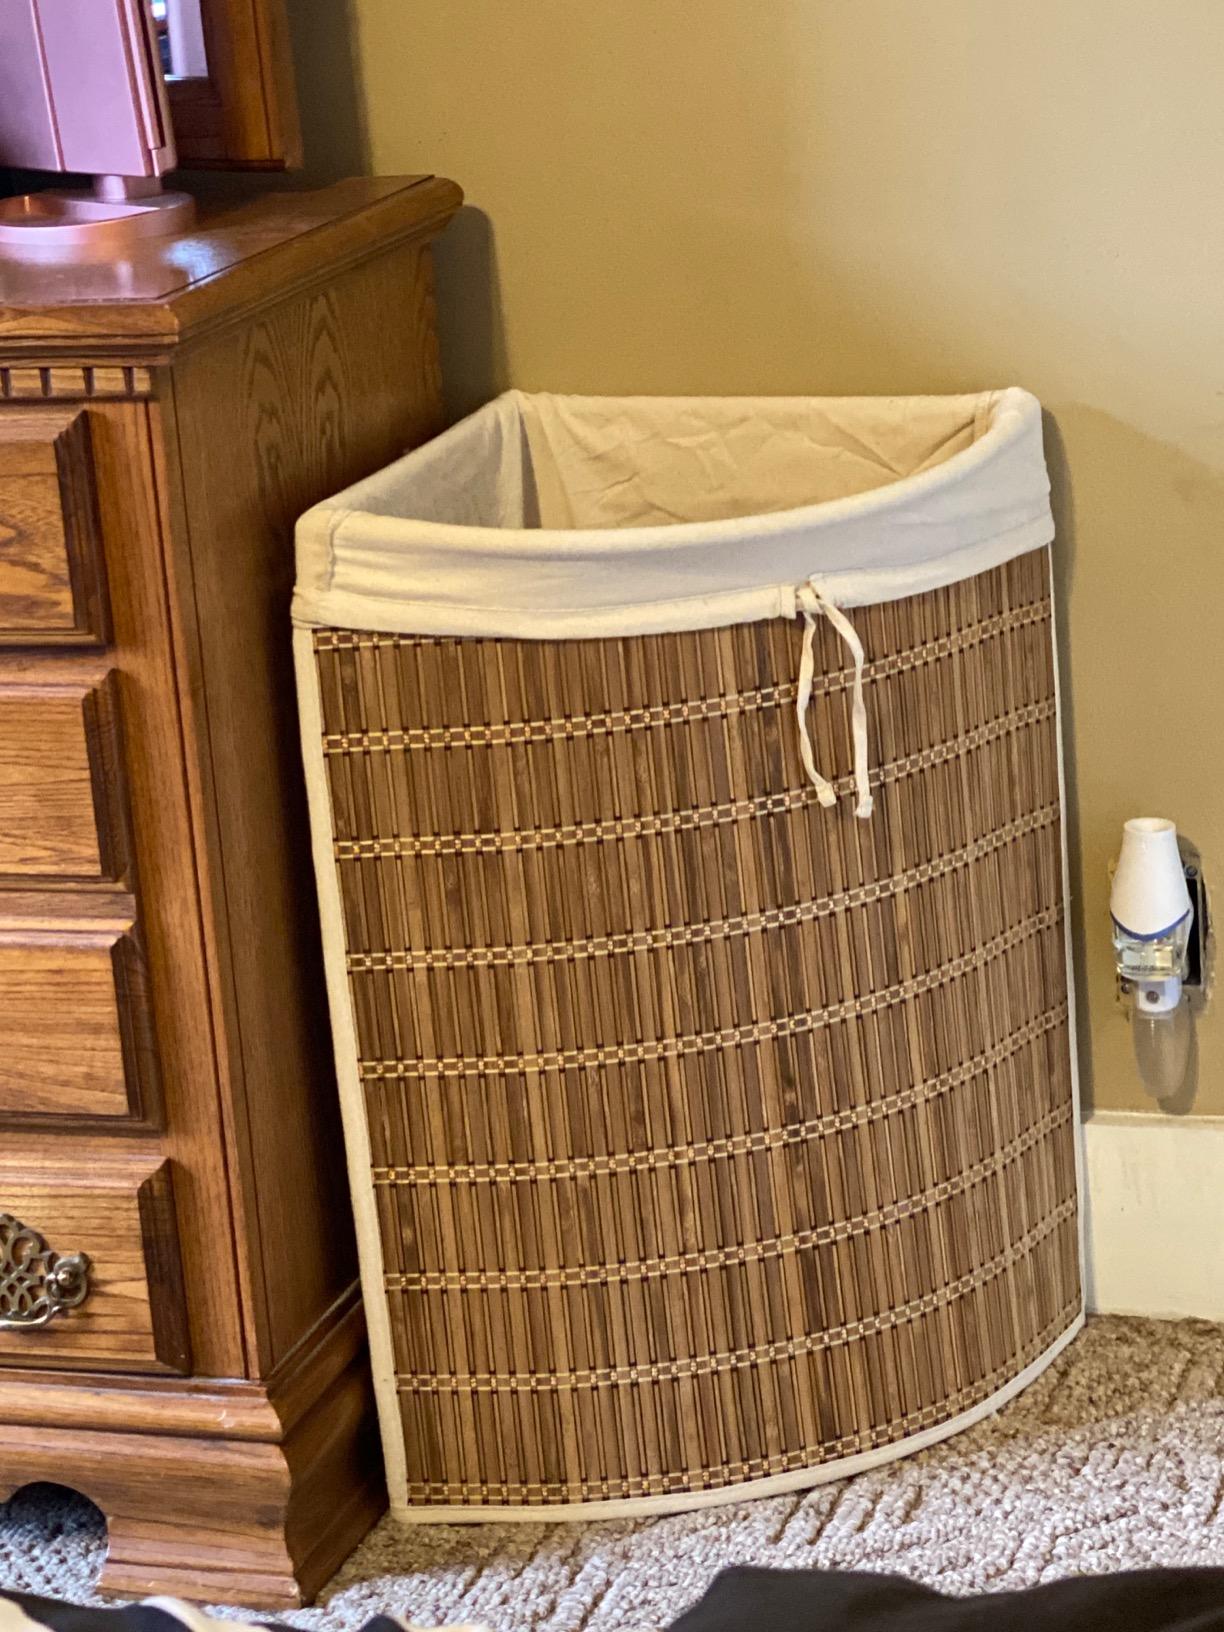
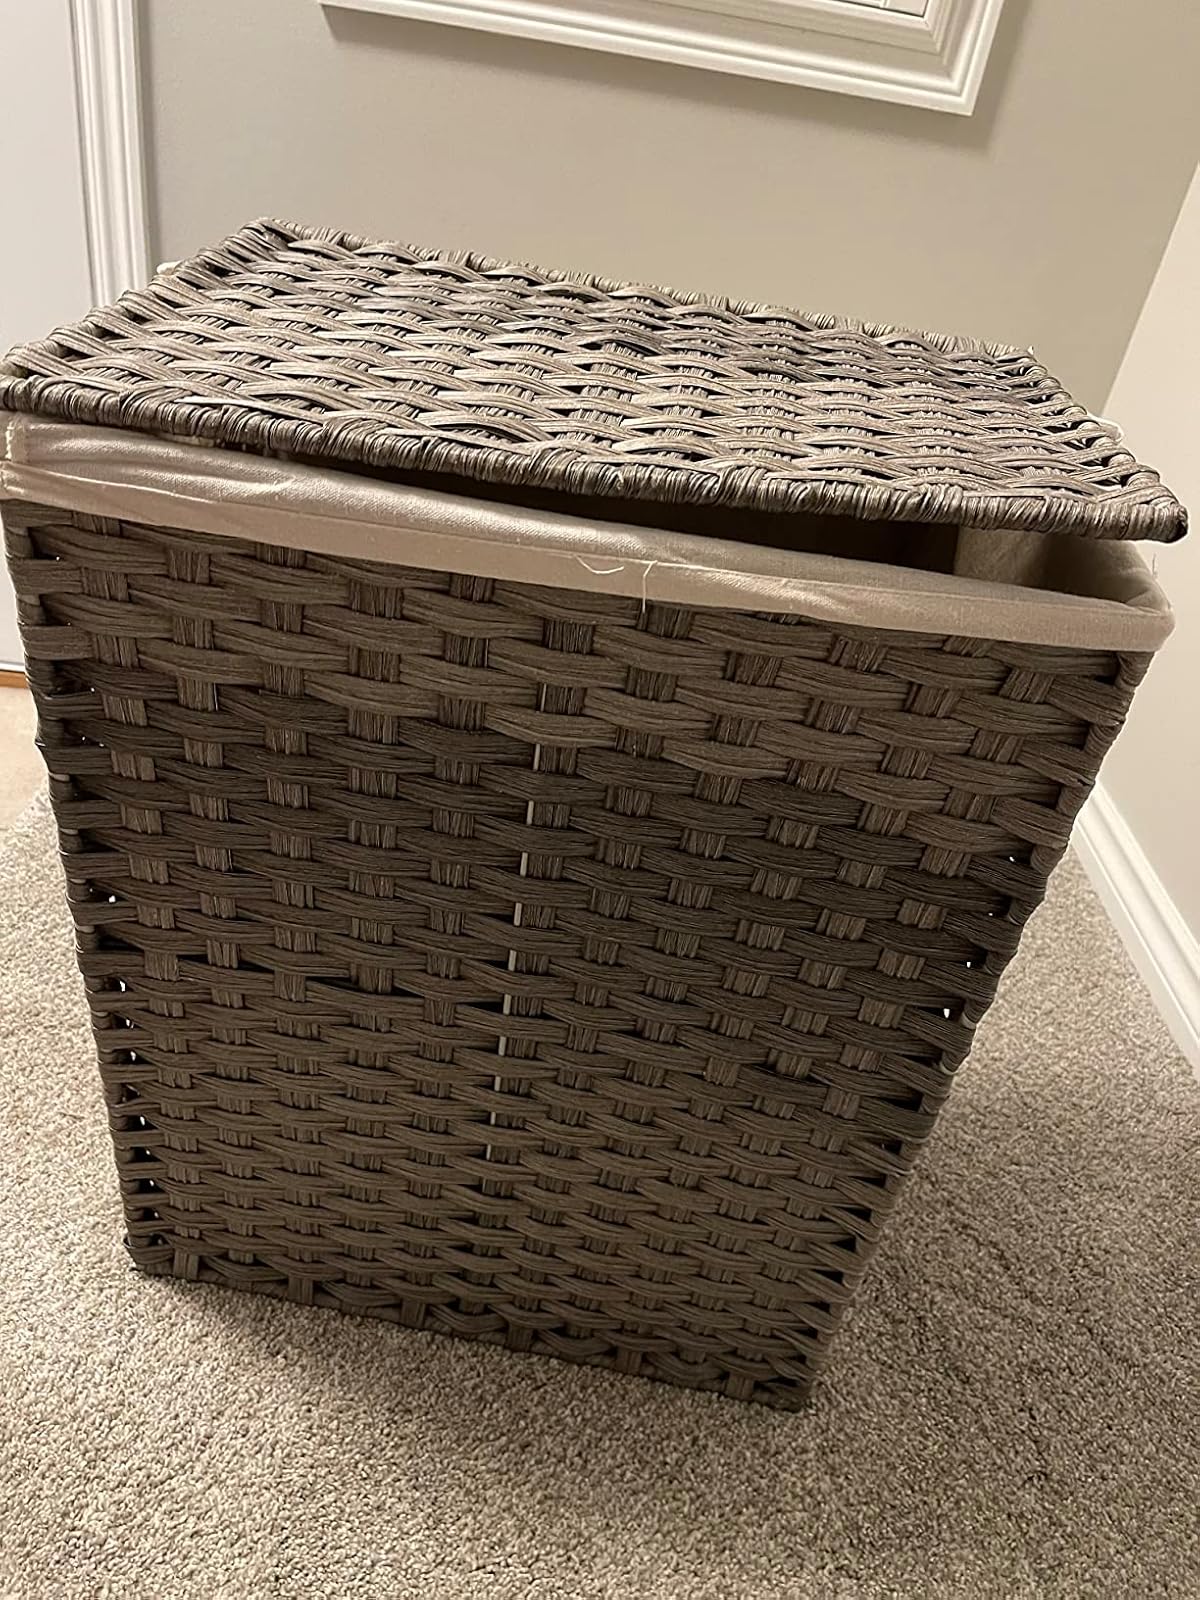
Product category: items_hamper
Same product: no